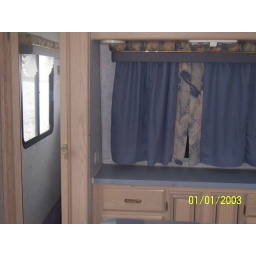
back window in bedroom with drawers